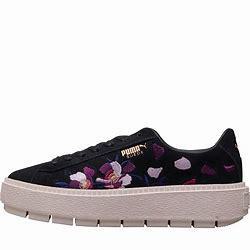
Brand: Puma
Model: Suede Platform